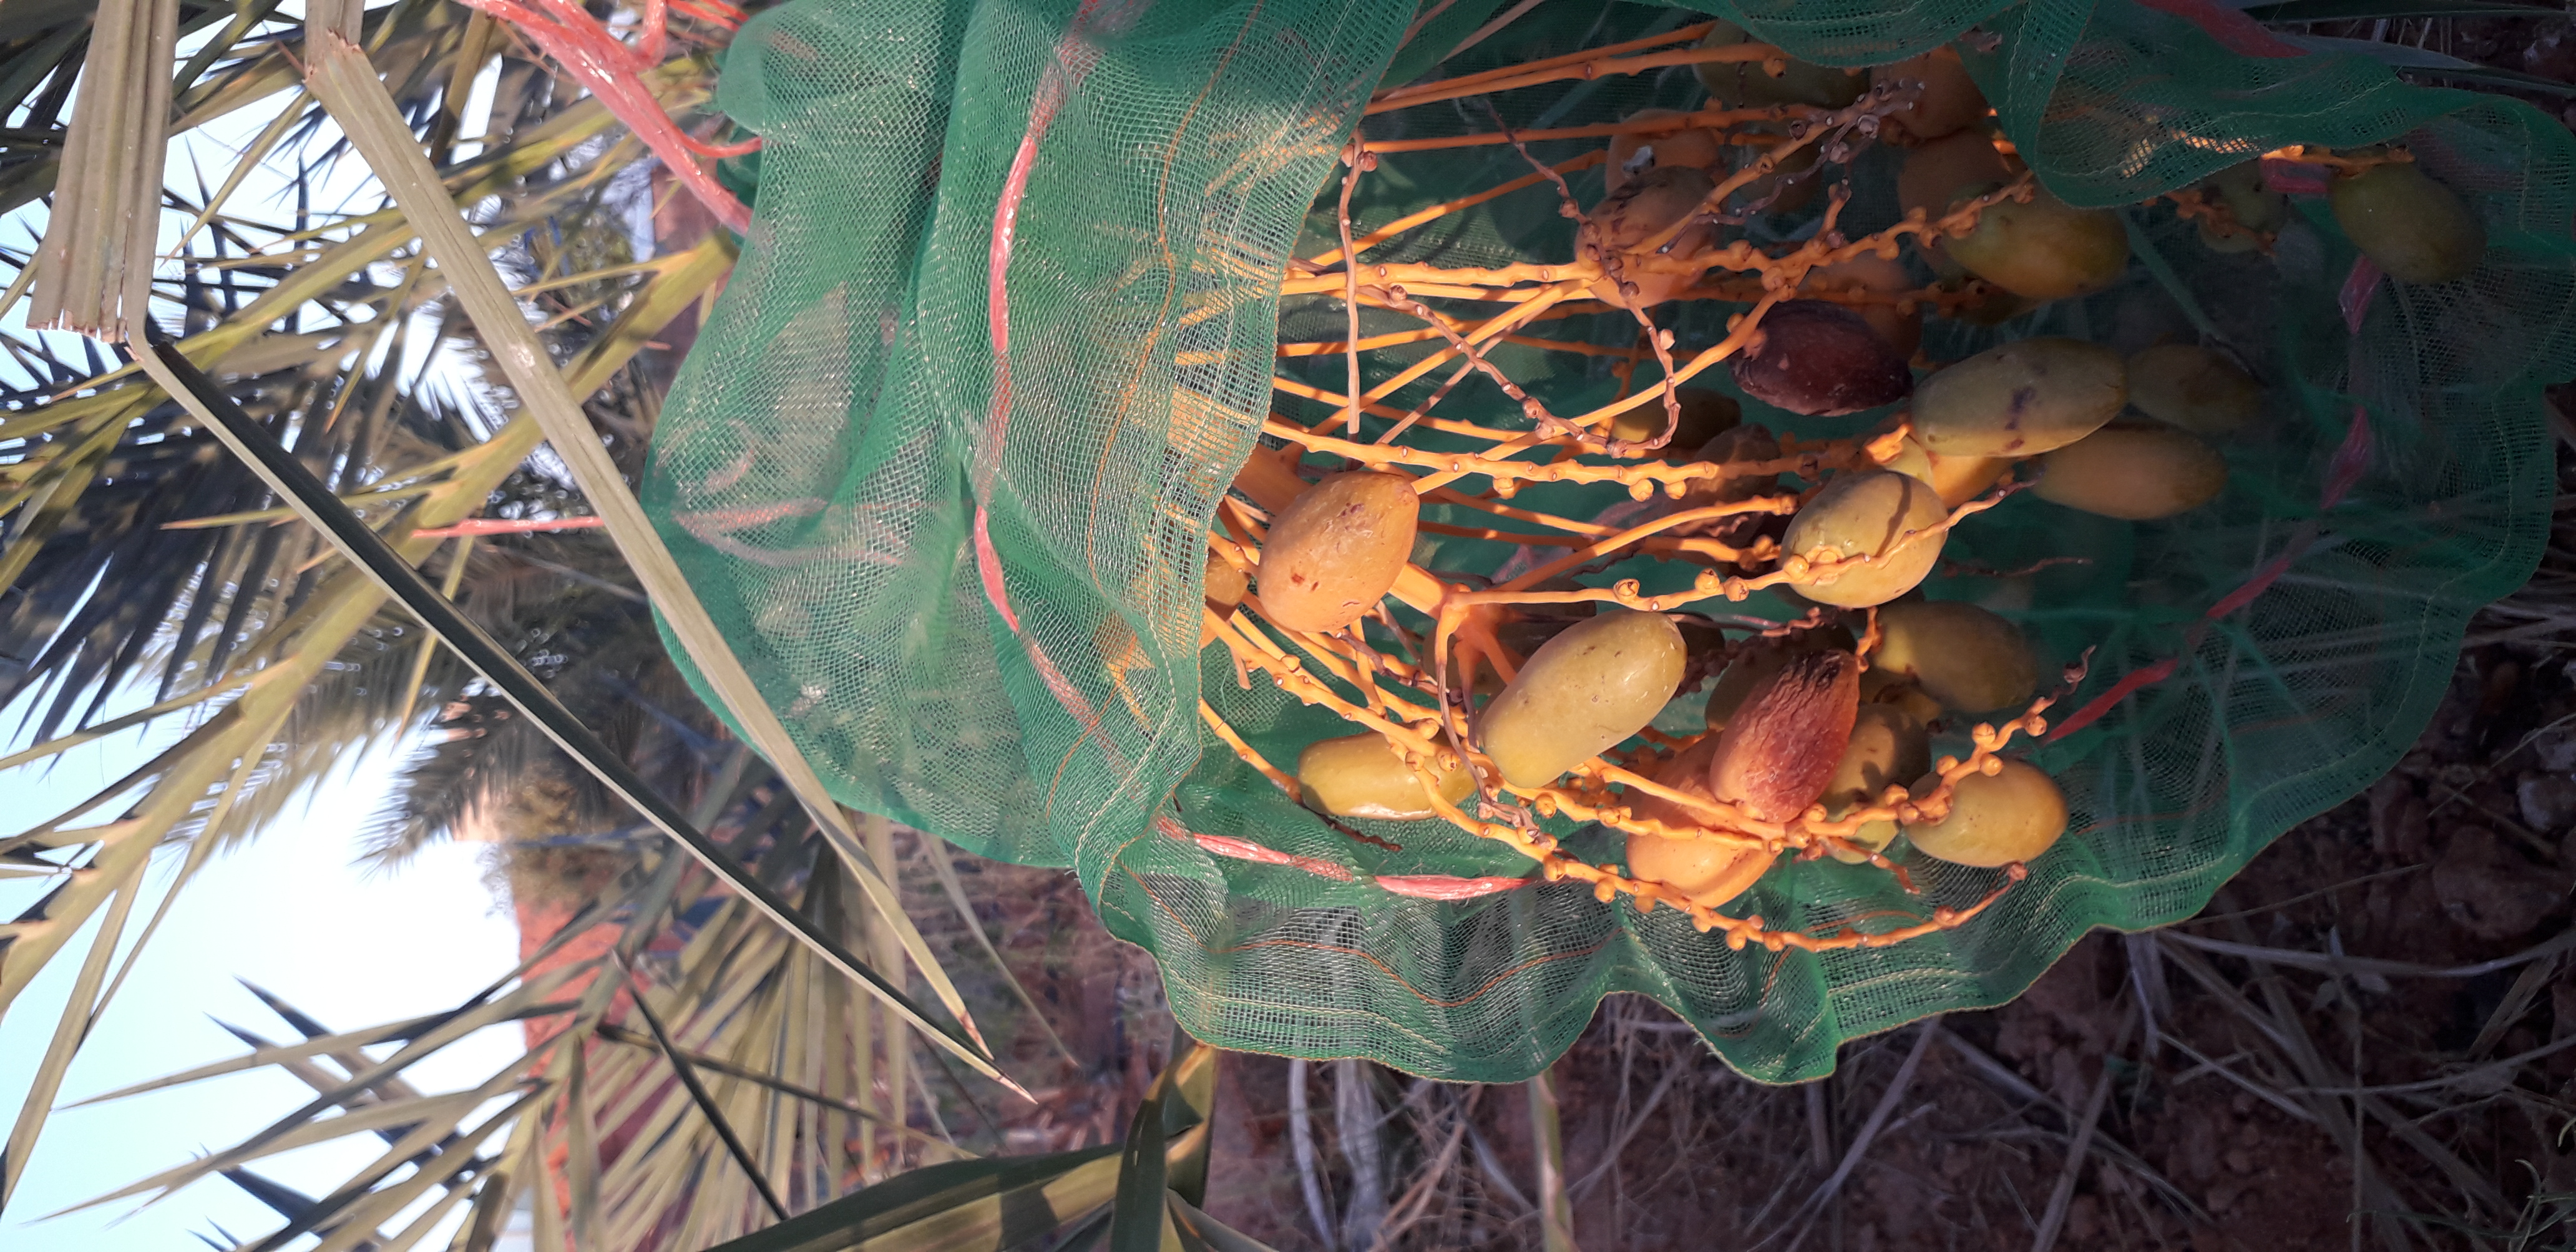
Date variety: Boumajhoul